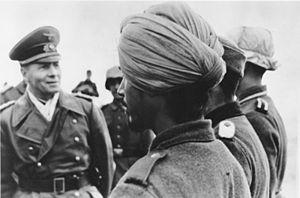
Erwin Rommel est un Generalfeldmarschall allemand de la Seconde Guerre mondiale, né le 15 novembre 1891 à Heidenheim et mort le 14 octobre 1944 à Herrlingen.